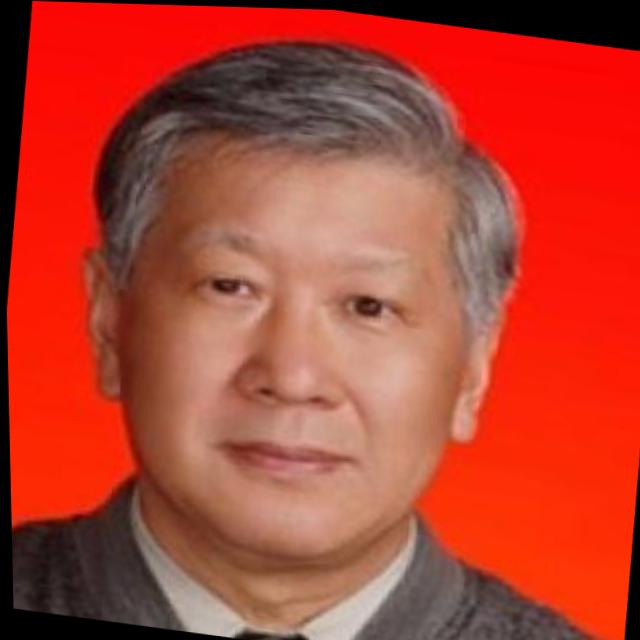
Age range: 65+